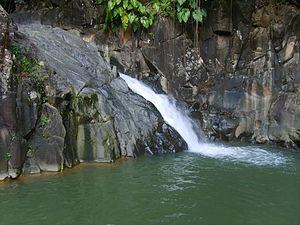
Cascade Acomat (Guadeloupe) près de Mahaut. France
Pointe-Noire est une commune française, située dans le département d'outre-mer de Guadeloupe, elle doit son nom aux roches volcaniques qui hérissent la pointe nord du village.
La Guadeloupe est une destination prisée pour le tourisme, pour ses plages de sable blanc ou de sable noir, ses cascades, ses musées, sa faune et sa flore, et ses nombreux sites à découvrir au hasard de la visite de certaines communes de l'île. La Guadeloupe offre aussi de nombreuses activités sportives, comme le nautisme, randonnées, découverte des fonds marins, pêche au gros, visite de Grand-cul-de-sac-Marin, etc. C'est ainsi la première destination touristique de l'Outremer français. En effet le tourisme guadeloupéen met en avant tous les atouts de l’île aussi bien le soleil et la mer que la forêt et le volcan : la Soufrière. La Guadeloupe est attractive surtout durant l’hiver où les touristes cherchent la chaleur sur les belles plages.
Le Saut de l'Acomat est une cascade de la Guadeloupe. Elle est située sur la route RN 2 entre Mahaut et Pointe-Noire, au lieu-dit Les Plaines, avant la plage Caraïbe.